Nanospray desorption electrospray ionization

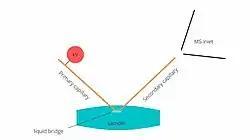
Typical setup of a nanospray desorption electrospray ionization probe.

Nanospray desorption electrospray ionization (nano-DESI) is an ambient pressure ionization technique used in mass spectrometry (MS) for chemical analysis of organic molecules. In this technique, analytes are desorbed into a liquid bridge formed between two capillaries and the sampling surface. Unlike desorption electrospray ionization (DESI), from which nano-DESI is derived, nano-DESI makes use of a secondary capillary, which improves the sampling efficiency.